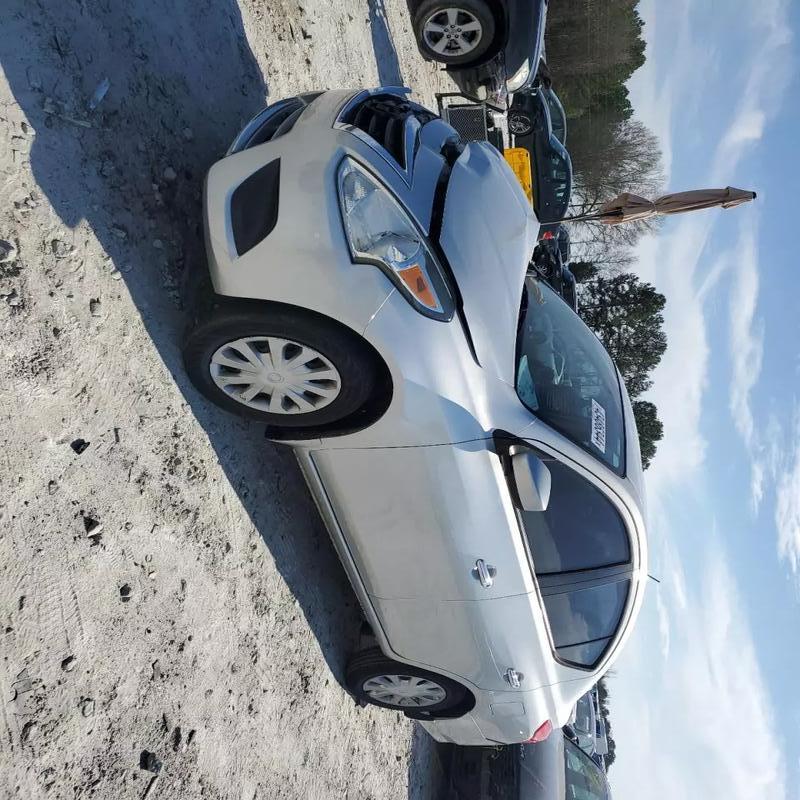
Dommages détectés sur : capot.
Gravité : mineur